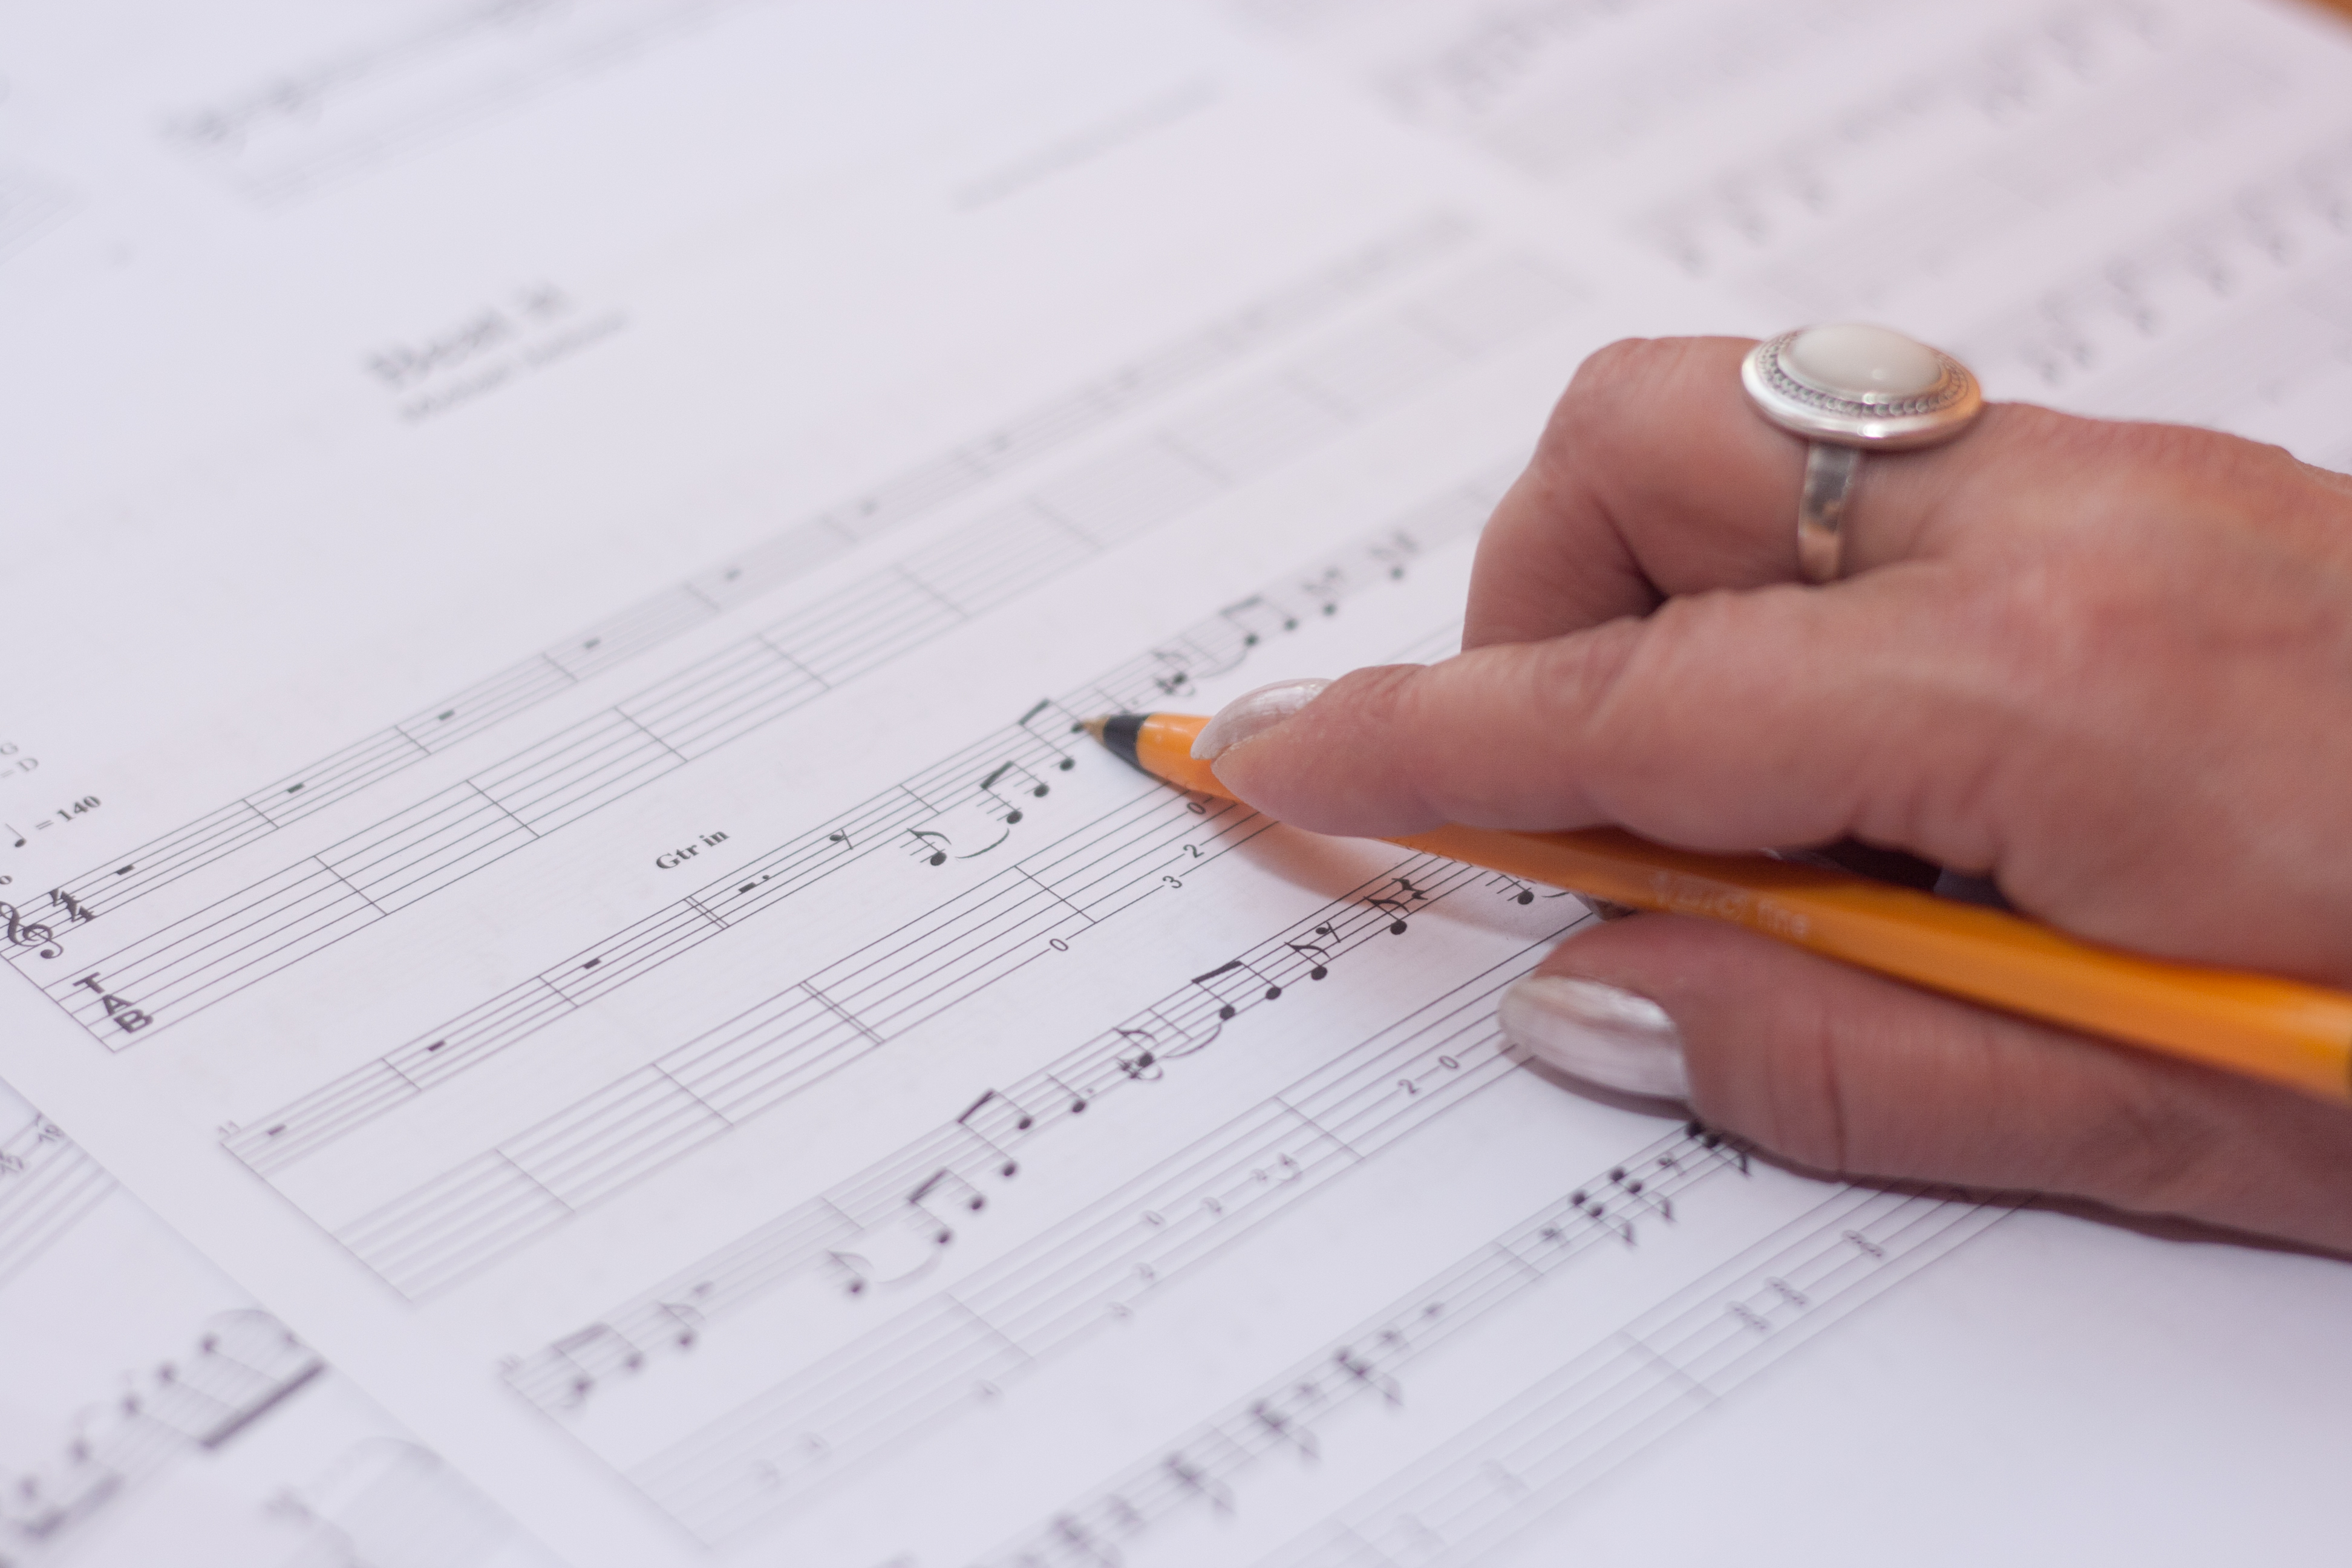
writing, hand, music, finger, musician, brand, compose, drawing, design, text, handwriting, singing, plan, document